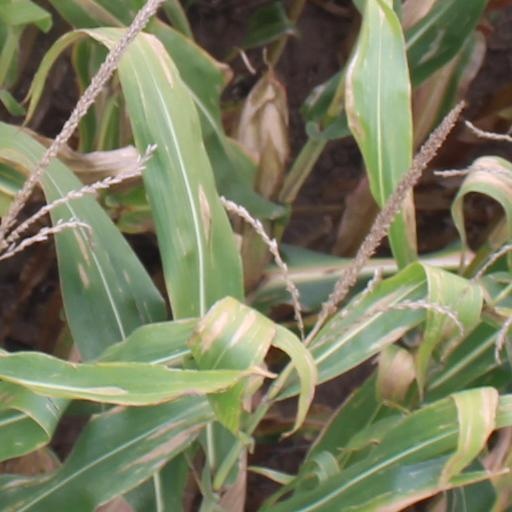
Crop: maize; corn